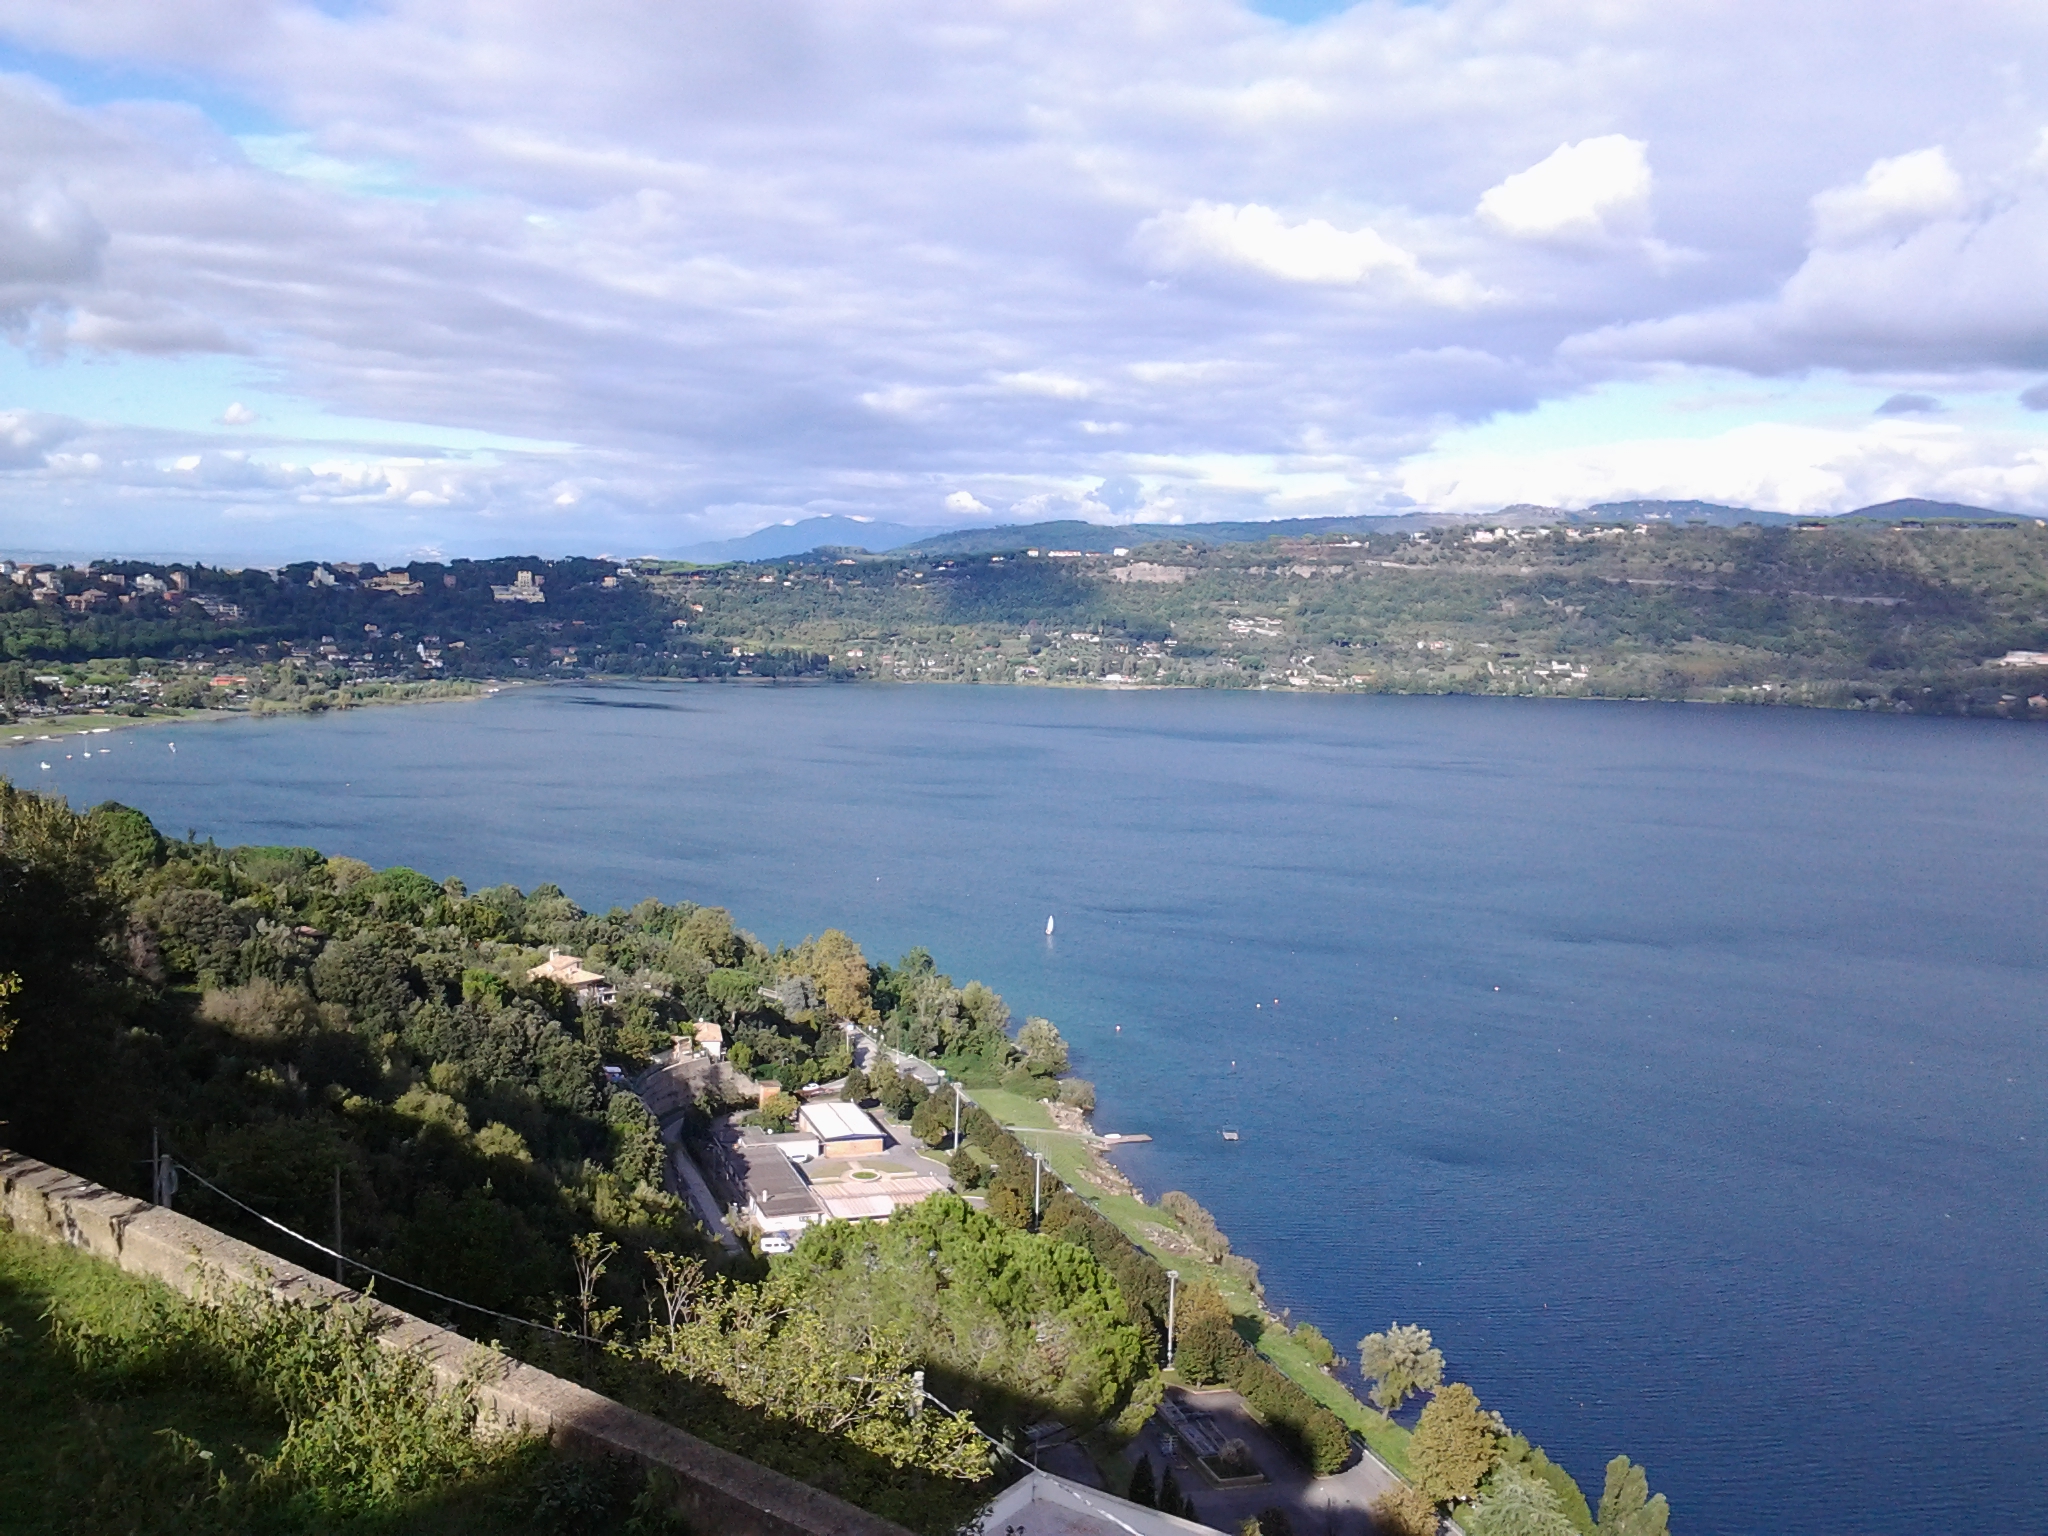
lake, cloud, water, sky, water resources, plant, building, mountain, azure, coastal and oceanic landforms, highland, terrain, tree, bank, landscape, cumulus, horizon, waterway, city, headland, hill, house, shore, mountain range, hill station, cityscape, klippe, peninsula, reservoir, cape, coast, rock, fell, lake district, ocean, bay, cove, channel, cliff, loch, sound, island, evening, vacation, tourism, village, inlet, promontory, bird's eye view, panorama, aerial photography, sea, suburb